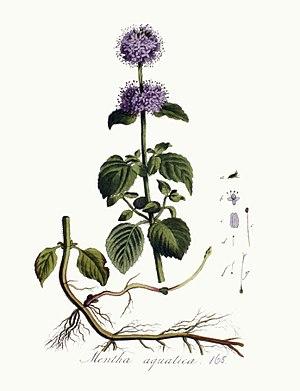
La Menthe aquatique est une espèce de plante herbacée vivace de la famille des Lamiacées. C'est une plante de berge ou semi-aquatique, originaire d'Europe, d'Afrique du Nord, du Proche-Orient et du Caucase.